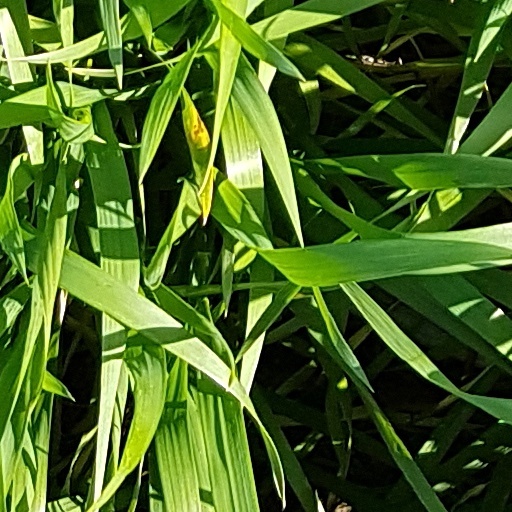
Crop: wheat